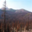
Label: forest